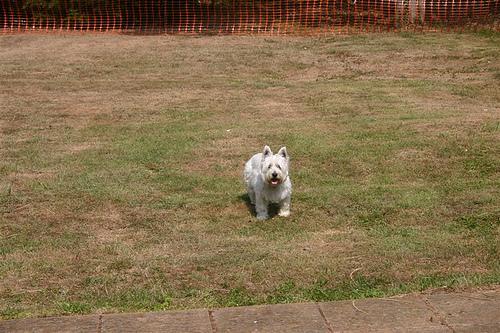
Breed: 209-n000040-West_Highland_white_terrier